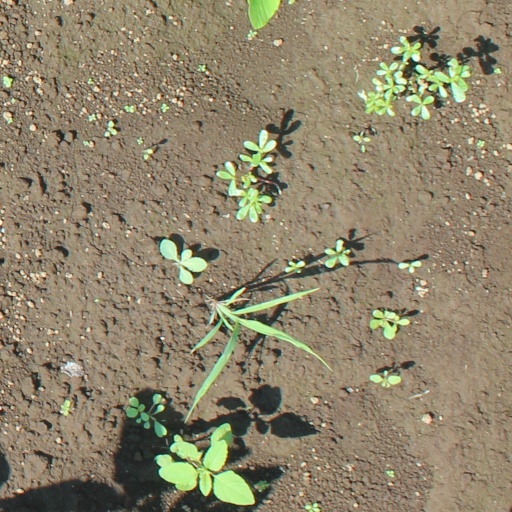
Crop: soybean